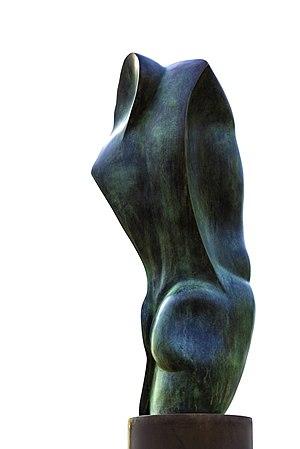
Mustafa Hamed Moh Arruf est un sculpteur espagnol.